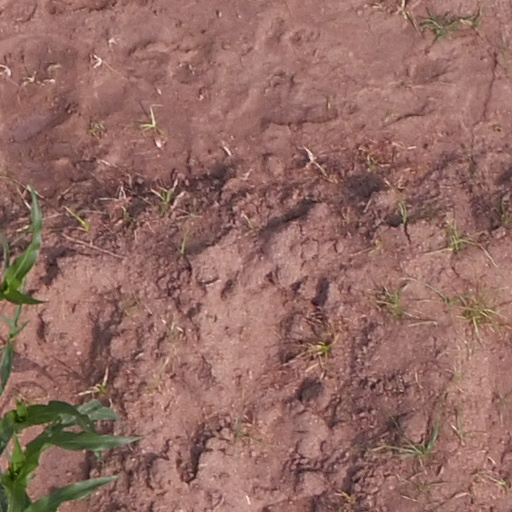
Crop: maize; corn